Regions of Kazakhstan

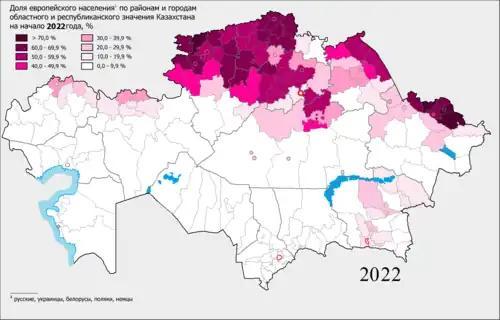

In 2022, three new regions were created - Abai (from part of East Kazakhstan), Jetisu (from part of Almaty Region) and Ulytau (from part of Karaganda Region). In the following table, the 2009 population totals have been amended to reflect the population in the new or altered regions.